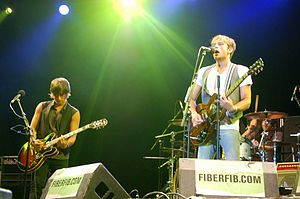
Kings of Leon
Liveoptræden med Kings of Leon ved "Festival Internacional de Benicàssim" den 22. juli 2007. Fra venstre mod højre: Matthew, Caleb og Nathan Followill (bagved trommerne)
Kings of Leon er et amerikansk rockband, som har hjemme i Nashville. De spiller en energisk blanding af blues-, country- og garagerock. Bandet består af de tre brødre Caleb Followill, Nathan Followill, Jared Followill – og deres fætter Matthew Followill. De har ind til videre udgivet fem albums, hvoraf det fjerde har haft stor succes i Danmark. Deres bandnavn kommer fra Nathan, Caleb og Jareds far og farfar, der begge hed Leon.